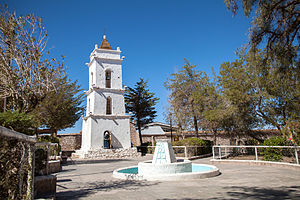
Chile / Kultur / Arkitektur
Klokketårnet ved kirken i Toconao
Chile, officielt Republikken Chile, er et land i Sydamerika. Chile er klemt inde mellem Andesbjergene i øst og Stillehavet i vest. Det grænser op til Peru i nord, Bolivia i nordøst, Argentina i øst og Drakestrædet i syd. Chile omfatter også territorierne Juan Fernández, Salas y Gómez, Desventuradas og Påskeøen. Chile gør også krav på et 1,25 millioner km² stort område af Antarktis. Disse krav er dog suspenderet under Antarktistraktaten.